Vaux-devant-Damloup

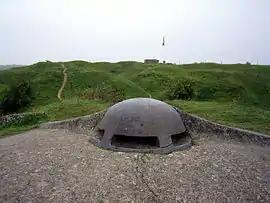
Cupola at Fort Vaux

Fort Vaux is partially located within the territory of the commune (the other part is in Damloup).